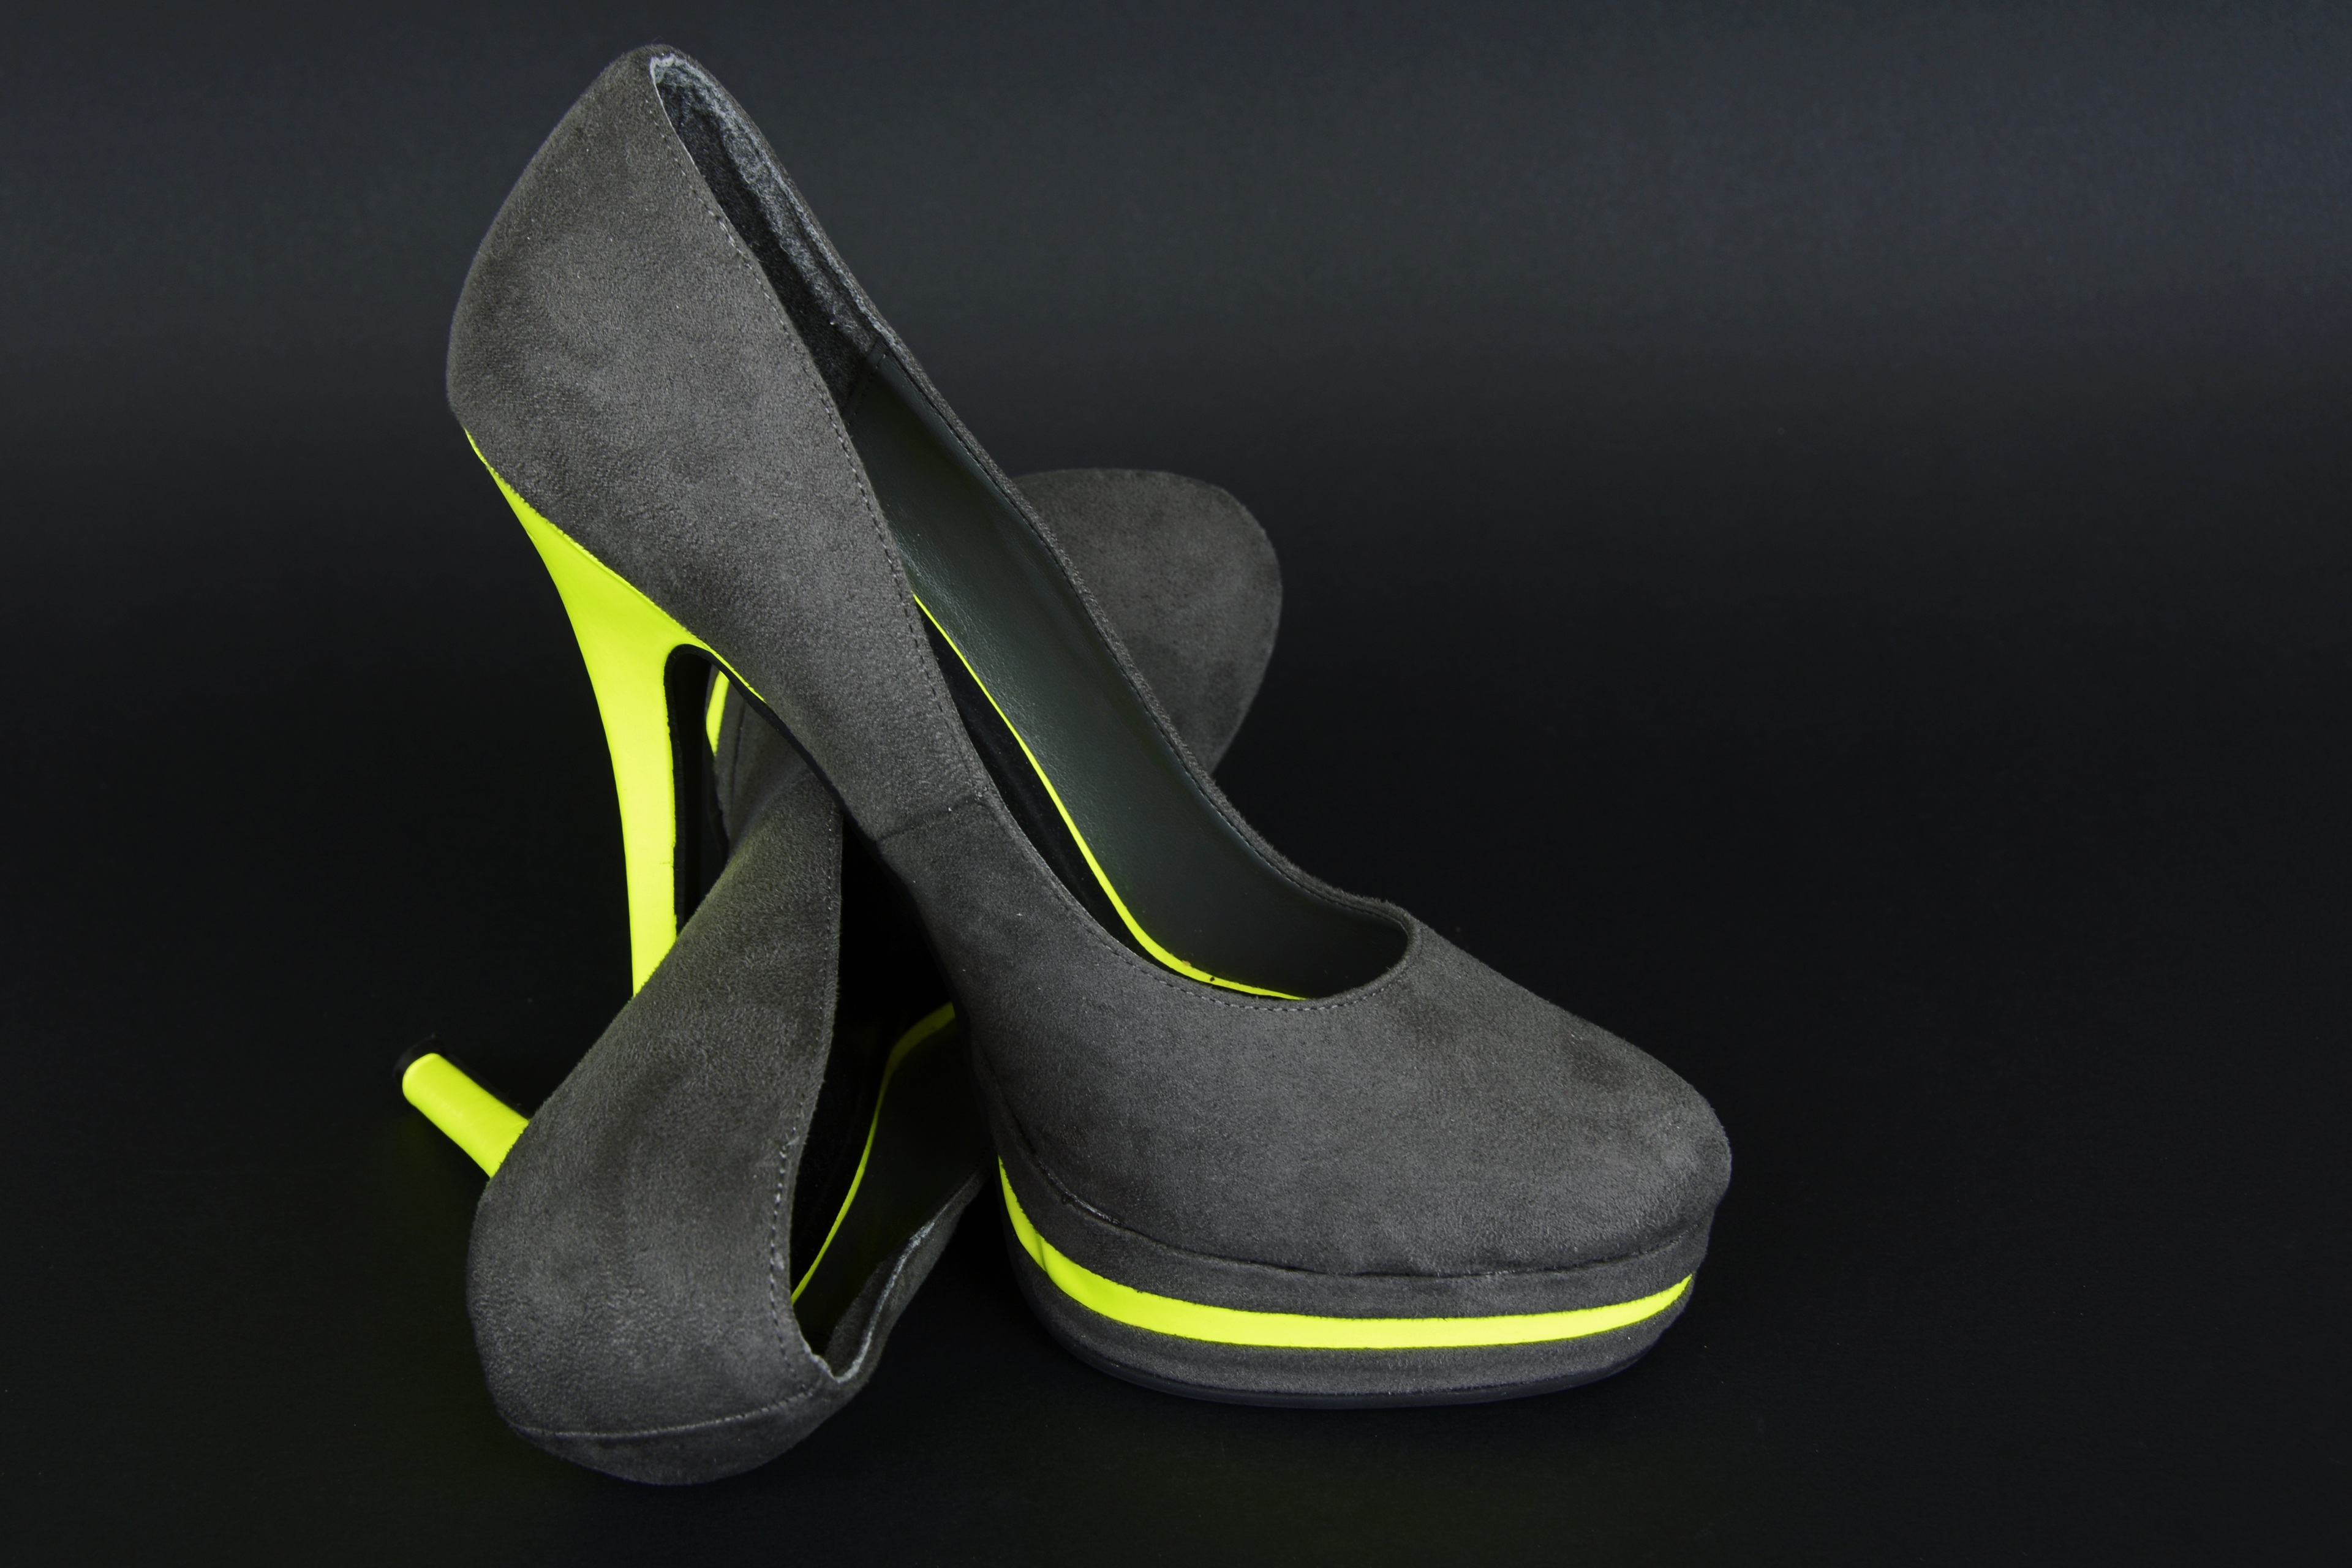
shoe, woman, leather, leg, green, high, fashion, black, yellow, modern, material, textile, shoes, grey, footwear, elegant, pumps, fashionable, frauenschuh, high heels, neon yellow, high heeled footwear, outdoor shoe